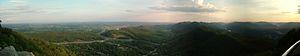
Vue panoramique de la région du Cumberland Gap.
Cumberland Gap, aussi connu sous le nom de Cumberland Water Gap, est un col de montagne situé à 488 mètres d'altitude à travers des montagnes du Cumberland, dans la chaîne montagneuse des Appalaches dans l'Est des États-Unis. Le col est important dans l'histoire américaine car il fut le lieu de passage de nombreux colons partant s'installer à l'ouest car seul passage au travers de ces montagnes sur une distance de plus de 300 km. Le col était déjà une voie de passage ancienne des Amérindiens ou de troupeaux d'animaux avant que des bûcherons ne le défrichent pour le rendre plus facilement franchissable par les colons se rendant à l'ouest du Kentucky et du Tennessee.